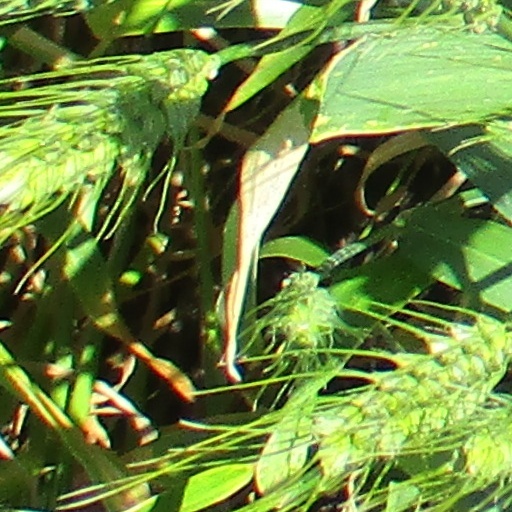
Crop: wheat